Siege of Janjira

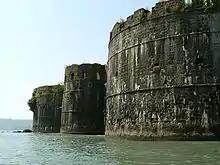

The Siddis, African Muslims originally from Abyssinia, commonly known as Abyssinian Muslims, arrived in India through slave trades, as traders, or by settling in pursuit of their livelihood. They established settlements along the Malabar coast of India and gradually evolved into a naval power, with their main base located at Janjira, described as an "impregnable sea-girt fortress." The island of Janjira was seized by the Sultan of Ahmadnagar in 1498. The Siddis pledged their loyalty to him, and their local leader, known as Siddi, by his traditional title, was appointed as the Governor of Janjira on behalf of the Ahmadnagar state. This appointment granted legal validation to their inherited status as the local chiefs of Janjira. In 1636, during Siddi Ambar's governorship of Janjira, the Mughals ultimately conquered Ahmednagar, and the Ahmednagar Konkan region was relinquished to the Bijapur Subah of the Mughal empire.